All-Japan Band Association

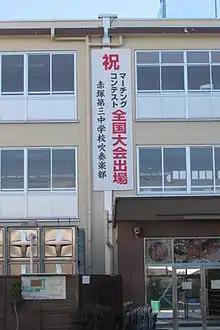
Banner celebrating a school band's participation at national level

Since the average Japanese wind band has around 45 to 55 members, the total national figure probably exceeds 800,000 contestants in any given year, and according to the most recent figures (2010) may even exceed 1 million.